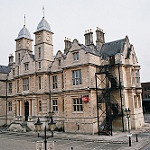
Label: buildings